Sanjay Arora (officer)

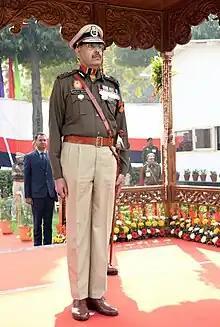
Shri Sanjay Arora, Commissioner of Police, Delhi

Sanjay Arora (born 27 July 1965) is a retired IPS officer of the 1988 batch,Tamil Nadu cadre (IPS 88, TN). He served as the Commissioner of the Delhi Police. He has also served as the Chief of Indo-Tibetan Border Police and Sashastra Seema Bal.